Jane Franklin

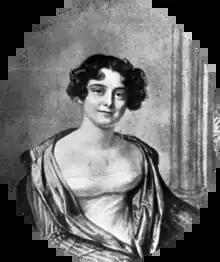
1816 Portrait by Amélie Munier-Romilly

Jane, Lady Franklin (née Griffin; 4 December 1791 – 18 July 1875) was a British explorer, seasoned traveller and the second wife of the English explorer Sir John Franklin. During her husband's period as Lieutenant-Governor of Van Diemen's Land, she became known for her philanthropic work and her travels throughout south-eastern Australia. After John Franklin's disappearance in search of the Northwest Passage, she sponsored or otherwise supported several expeditions to determine his fate.